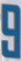
Number: 9